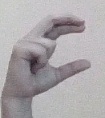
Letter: thal